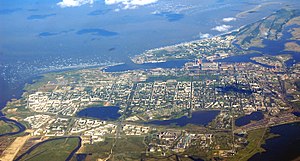
Severodvinsk
Severodvinsk er en by i det vestlige Rusland, beliggende i Arkhangelsk oblast. Byen har 183.996 indbyggere.